Cybele Palace

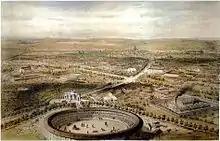
The bullring at the Puerta de Alcalá, in an aerial painting of Madrid in 1854, drawn by the French engraver, lithographer and architect Alfred Guesdon. Buen Retiro Palace, the Puerta de Alcalá and the gardens of the Buen Retiro zone, which will become the site for the future Cybele Place, are also visible.

Madrid was growing in population and size in the seventeenth century after the decision of Philip II of Spain to transform the city onto an administrative and political centre for the nation. The Calle de Alcalá initially began at Puerta del Sol and ended at Paseo del Prado (at the height of the Plaza de Cibeles). Madrid's population growth meant that postal communication during the reign of Fernando VI of Spain was promoted through the construction of the Real Casa de Correos ("Royal House of Letters"), which was allocated to the Spanish architect Ventura Rodríguez. After the crowning of the new monarch Charles III of Spain, Charles III reassigned the architect Jamie Marquet to the city.